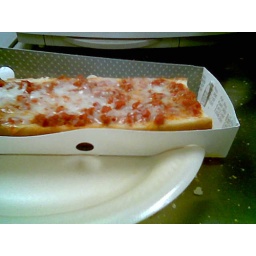
This was my lunch today, I put the Pizza on the styrofoam plate and the pate melted into the box in the mircowave.